Free Republic of Wendland

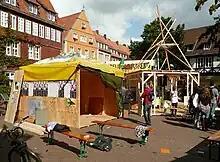
A reproduction of the huts typical for the "Republik Freies Wendland" protest camp in Hanover in 2010.

Long after the occupation by anti-nuclear activists of the Wendland was concluded, the concept of the Free Republic of Wendland continues to be evoked. Thus in 2006, a five-page advertisement by the "Free Republic of Wendland against the Nuclear Industry and Police Brutality" was published in a local newspaper.